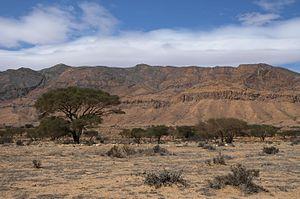
Parc national de Bouhedma (Gafsa et Sidi Bouzid, Tunisie)
L'expression zone importante pour la conservation des oiseaux renvoie à un inventaire scientifique dressé en application d'un programme international de Birdlife International visant à recenser les zones les plus favorables pour la conservation des oiseaux sauvages.
Les réserves de biosphère au Maghreb sont au nombre de 16 en 2017.
La liste du patrimoine mondial en Tunisie compte huit éléments : sept sont listés en tant que sites culturels, un en tant que site naturel. Seuls sept des 24 gouvernorats tunisiens sont représentés, le gouvernorat de Tunis abritant deux des sites.